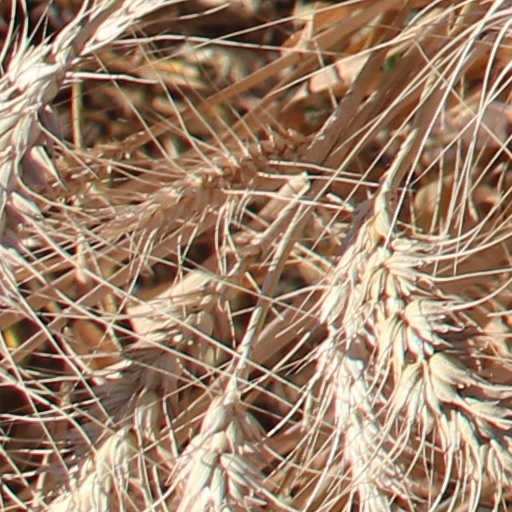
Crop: wheat